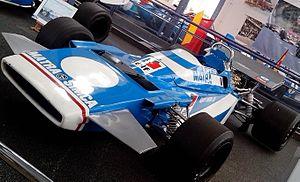
Collection de l'Espace Automobiles Matra
Rodéo sur 2 roues est le vingtième tome de la série Michel Vaillant. Il a pour cadre le sport motocycliste, notamment le trial, le moto-cross et la vitesse.
Jean-Pierre Maurice Georges Beltoise, né le 26 avril 1937 à Boulogne-Billancourt et mort le 5 janvier 2015 à Dakar, Sénégal, est un pilote automobile français, fils d'un boucher de l'Essonne, et ayant trois frères.